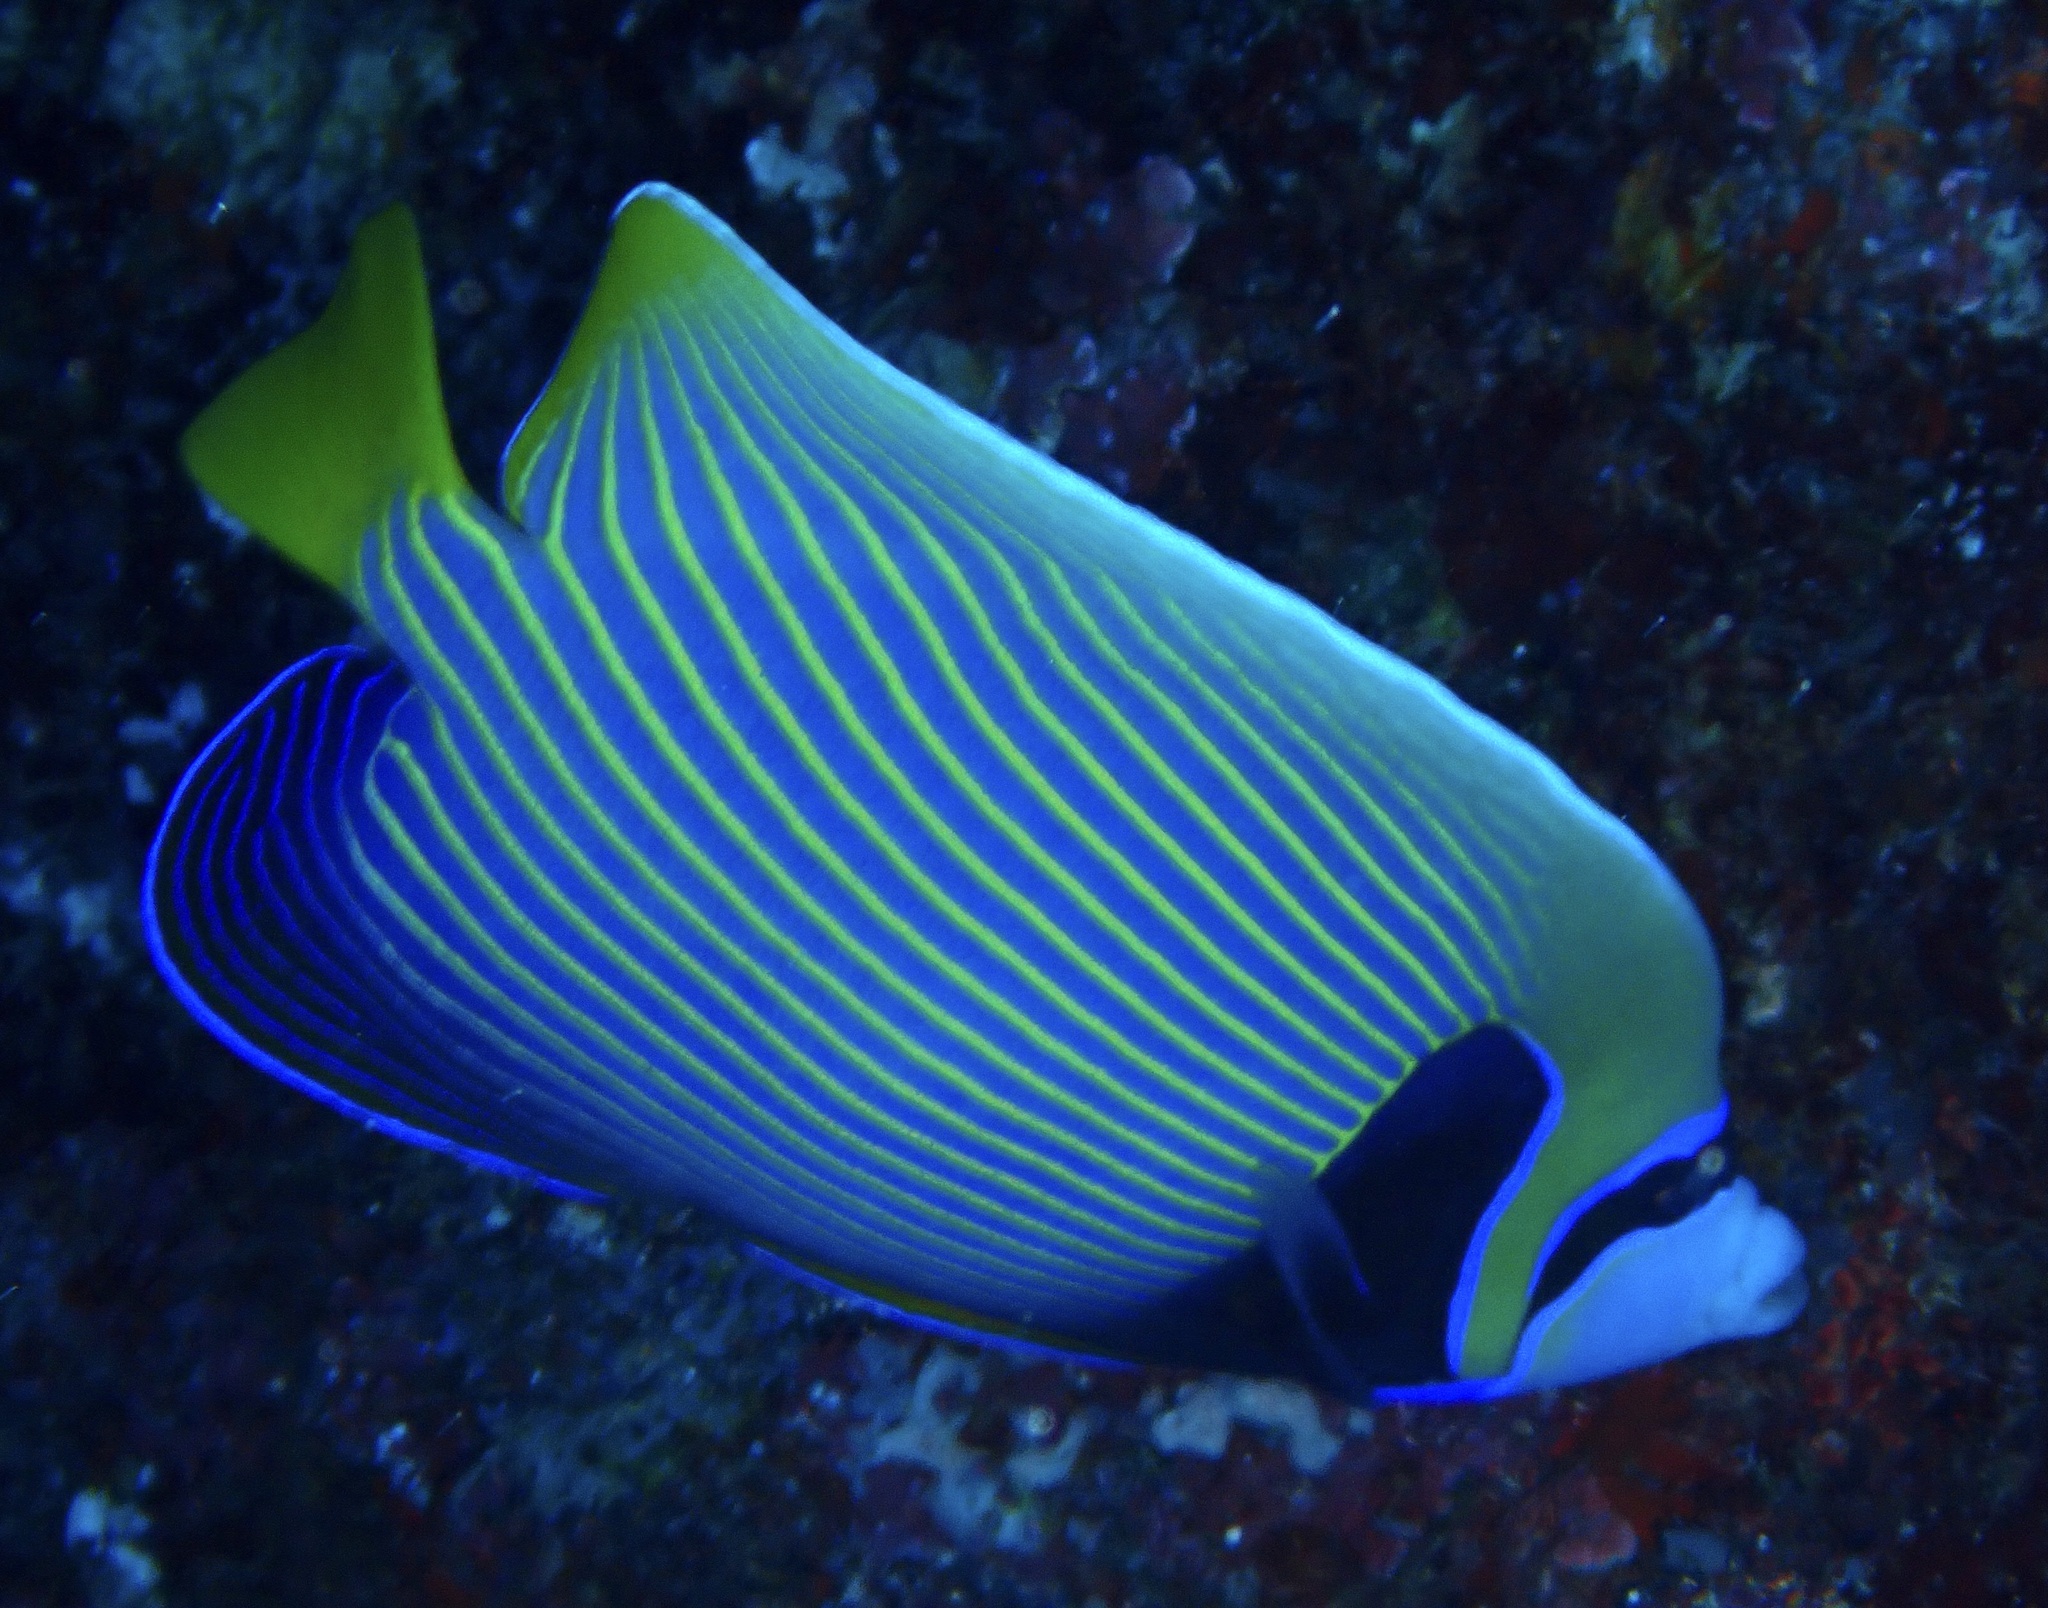
Pomacanthus imperator (Emperor Angelfish)